Bell AH-1 SuperCobra

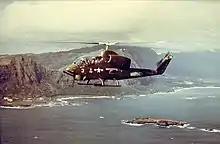
AH-1J SeaCobra flying off Hawaii, circa 1971

The AH-1 Cobra was developed in the mid-1960s as an interim gunship for the U.S. Army for use during the Vietnam War. The Cobra shared the proven transmission, rotor system, and the Lycoming T53 turboshaft engine of the prolific UH-1 "Huey" utility helicopter. By June 1967, the first AH-1G HueyCobras had been delivered. Between 1967 and 1973, Bell manufactured 1,116 AH-1Gs for the U.S. Army; these Cobras chalked up in excess of one million operational hours in the Vietnam theatre.